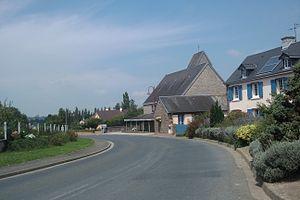
Moyon Villages est une commune française située dans le département de la Manche en région Normandie. Elle est créée le 1ᵉʳ janvier 2016 par la fusion de trois communes, sous le régime juridique des communes nouvelles. Les communes de Chevry, Le Mesnil-Opac et Moyon deviennent des communes déléguées.
Le Mesnil-Opac est une ancienne commune française, située dans le département de la Manche en région Normandie, devenue le 1ᵉʳ janvier 2016 une commune déléguée au sein de la commune nouvelle de Moyon-Villages.